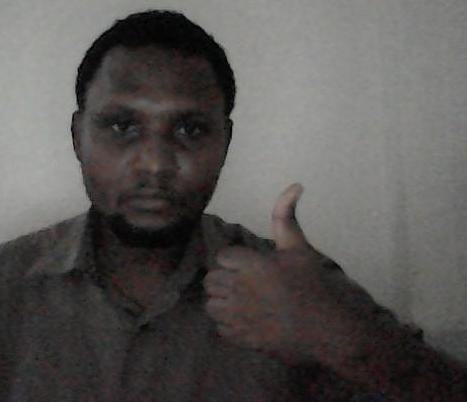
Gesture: like